Verna Pratt

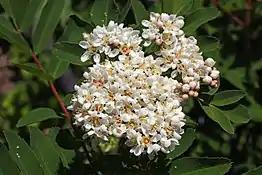
A photo of Sorbus Sitchensis

The Mountain Ash (or the specific epithet "Sorbus Sitchensis") is part of the Rose/Rosaceae family. This is a native plant that reaches up 4–9 feet tall, there is also a rare small tree variant that is up to 20 feet tall. The plant grows in the woods, low alpine meadows, and slopes on high elevation mountains over at the southeast and coastal Southcenter of Alaska. The twigs have small brown-colored hairs, the leaves are divided into small 7-11 notched leaflets, the flowers have 5 petals and are round with flat clusters at the end of the branches. The flowers can grow large, red/orange berries that bloom in the fall, the berries are safe to eat but are bitter until they've been frozen and thawed a few times.